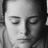
Emotion: neutral